Cyprus

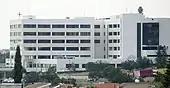
Limassol General Hospital

Cyprus has four exclaves, all in territory that belongs to the British Sovereign Base Area of Dhekelia. The first two are the villages of Ormidhia and Xylotymvou. The third is the Dhekelia Power Station, which is divided by a British road into two parts. The northern part is the EAC refugee settlement. The southern part, even though located by the sea, is also an exclave because it has no territorial waters of its own, those being UK waters.